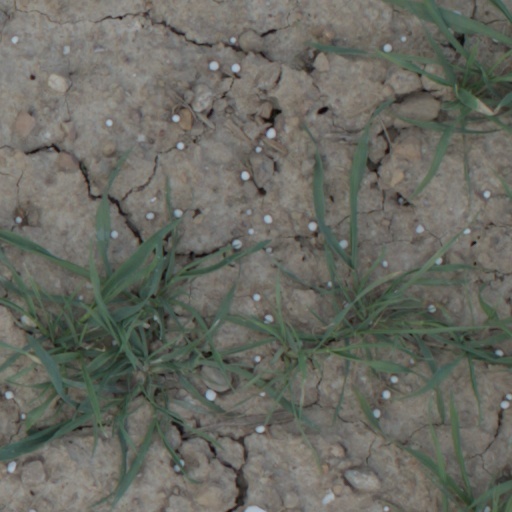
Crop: wheat